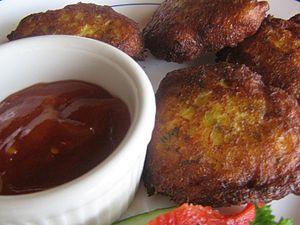
Accras et sauce chili
La cuisine antillaise combine les traditions culinaires de tous les peuples qui ont fait escale dans cette région du monde. Des grillades épicées des Indiens caraïbes en passant par le calalou africain, la brandade de morue française ou le colombo indien, c'est toute une large palette gastronomique qui compose cette cuisine dont l’art culinaire reflète la manière d'être et de vivre d'un peuple, mais aussi son histoire.
Les acras de morue ou accras ou akras sont de petits beignets frits à la morue, aux herbes, aux épices, plus ou moins relevés au piment de Cayenne. Mise en bouche traditionnelle de la cuisine antillaise et la cuisine guyanaise, servis en apéritif, ou en entrée, des variantes peuvent être préparées avec d'autres poissons, crustacés, ou aux légumes.